13th Infantry Division (Poland)

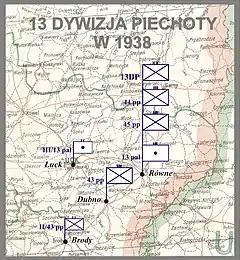
13 DP w 1938

The Division, under Colonel Władysław Kaliński, was mobilised on August 14 and 15, 1939. A few days later it was transported by rail to the area of Bydgoszcz, where it became part of the Prusy Army and was transferred south, near the central Poland's rail junction of Koluszki. There, it remained as a rear unit, the last Polish division defending access to Warsaw. On September 6–7 it was engaged in bitter fights with German XVI Armored Corps of General Erich Hoepner. With help from Luftwaffe, units of the German 4th Armored Division managed to break through Polish positions and capture Tomaszów Mazowiecki. During the night of September 7–8, most of the soldiers of the 13th Infantry Division panicked and deserted, those who remained, managed to cross the Vistula on September 11.